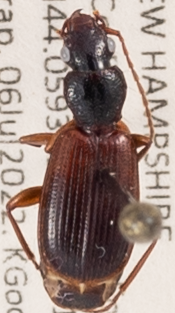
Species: Cymindis neglecta
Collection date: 2022-07-06
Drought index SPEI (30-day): -1.376
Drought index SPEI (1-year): -0.692
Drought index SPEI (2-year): -1.28